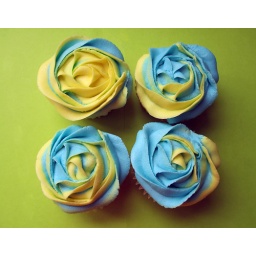
Just playing around with colors! Vanilla cupcakes topped with blue and yellow vanilla buttercream rose swirls.